School bus

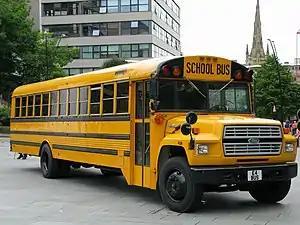
1980s Ford B700 in the United Kingdom

During the 1970s, school buses would undergo a number of design upgrades related to safety. While many changes were related to protecting passengers, others were intended to minimize the chances of traffic collisions. To decrease confusion over traffic priority (increasing safety around school bus stops), federal and state regulations were amended, requiring for many states/provinces to add amber warning lamps inboard of the red warning lamps. Similar to a yellow traffic light, the amber lights are activated before stopping (at distance), indicating to drivers that a school bus is about to stop and unload/load students. Adopted by a number of states during the mid-1970s, amber warning lights became nearly universal equipment on new school buses by the end of the 1980s. To supplement the additional warning lights and to help prevent drivers from passing a stopped school bus, a stop arm was added to nearly all school buses; connected to the wiring of the warning lights, the deployable stop arm extended during a bus stop with its own set of red flashing lights.